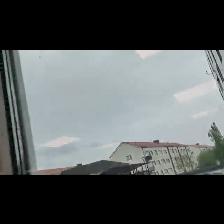
Label: NonHuman